Egg predation

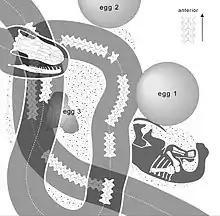
Diagram of the fossil snake "Sanajeh" as found, coiled with sauropod eggs and nestlings

Egg predation may be an ancient feeding strategy. A fossil of the Late Cretaceous snake "Sanajeh" of western India, found coiled around an egg and a hatchling sauropod dinosaur, was most likely a predator of sauropod nest sites including of eggs. "Sanajeh" was about in length; its skull was long. "Oviraptor" was a late Cretaceous dinosaur; it was given its name, meaning "egg thief", as it was initially thought to be an egg predator; later, it was discovered to have been brooding its own eggs, and its toothless jaws have been reinterpreted as adapted to a different diet, perhaps of leaves.